Doedicurus

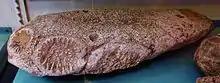
The depressions on the tail club may have supported spikes

"Doedicurus" is thought to have been a grazer, and the high degree of hypsodonty and the breadth of the muzzle could indicate it was a bulk feeder.